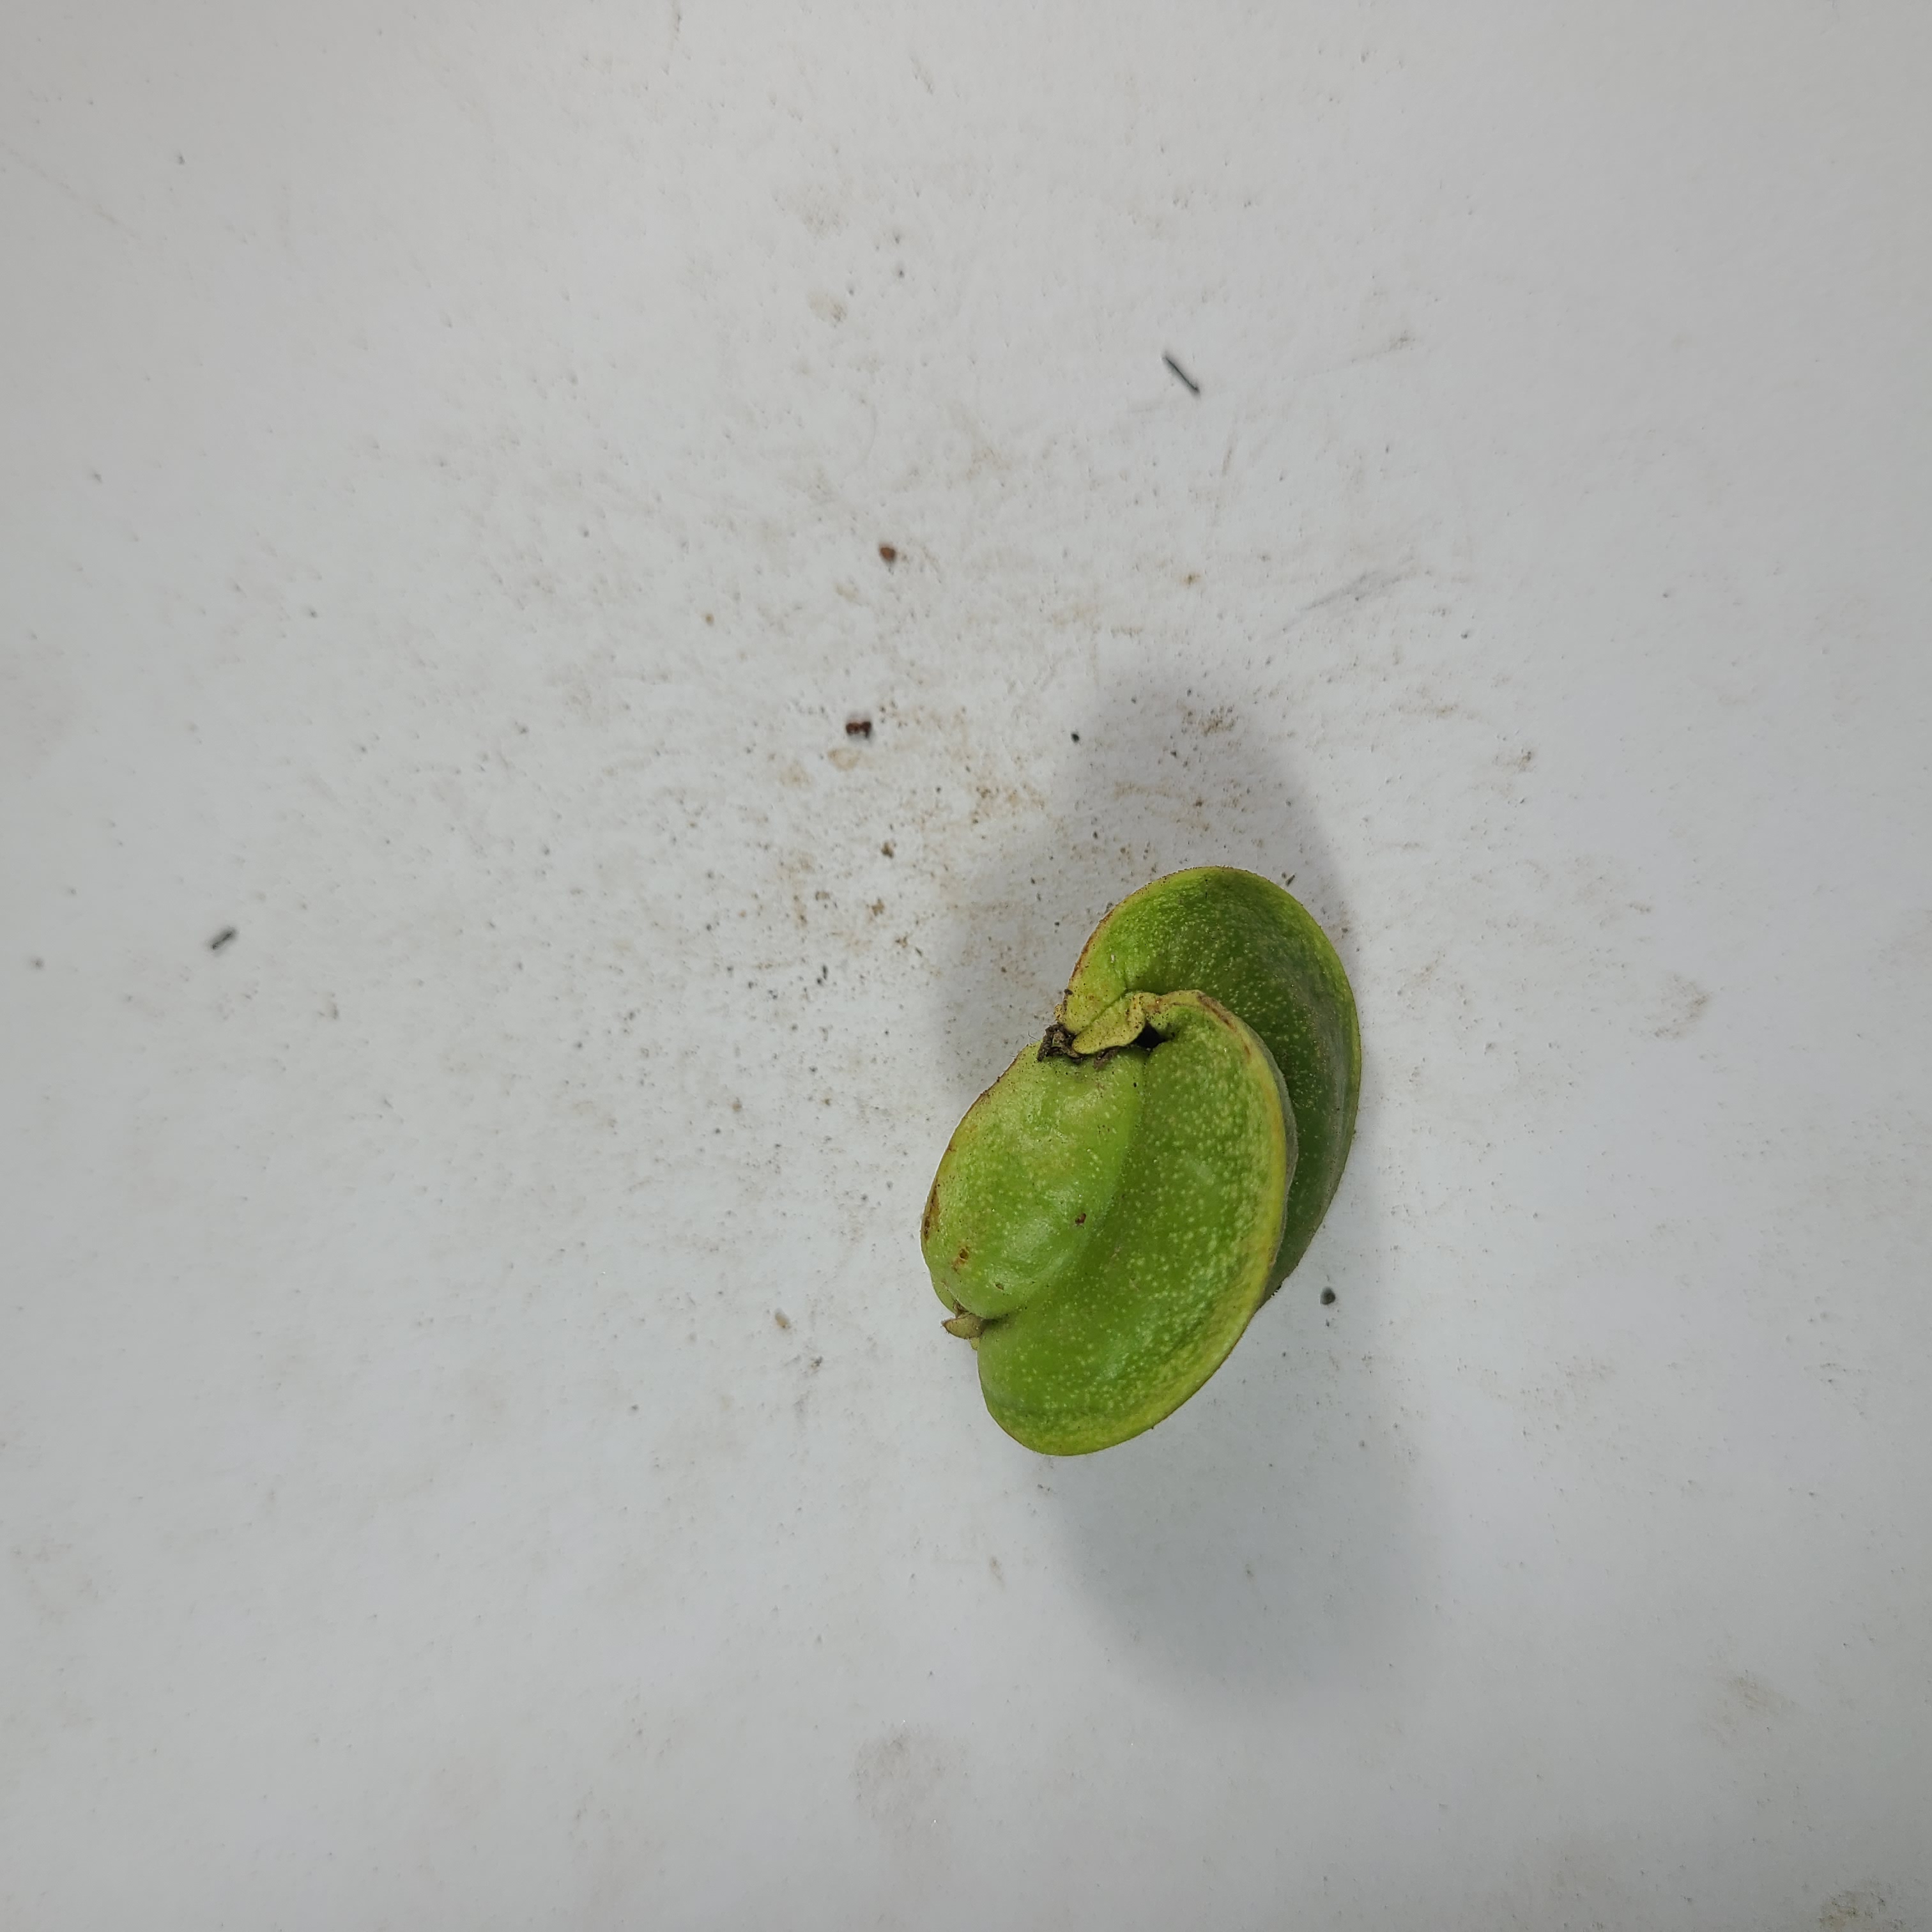
Label: Unhealthy Fruits